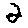
Label: 2